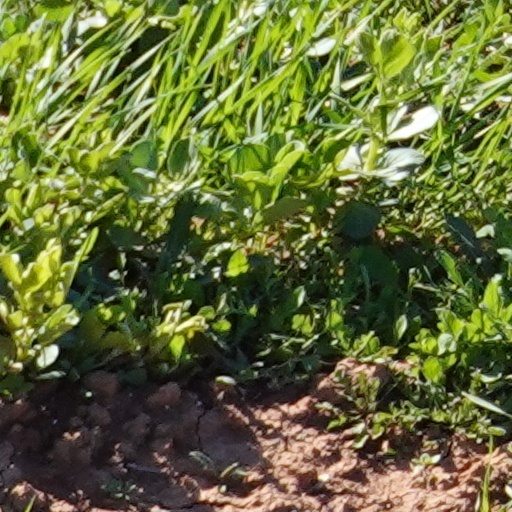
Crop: wheat